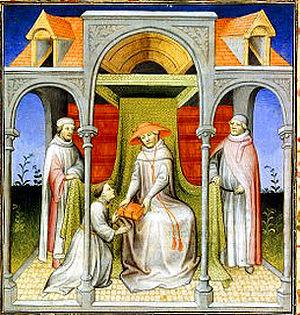
Le cardinal de Périgord et Guillaume de Boldensele
Hélie de Talleyrand-Périgord, né en 1301, mort en 1364, fils d'Hélie VII, comte de Périgord, et de Brunissende de Foix, fut cardinal-prêtre de Saint-Pierre-aux-Liens, puis cardinal-évêque d'Albano et doyen du Collège des cardinaux.
Guillaume de Boldensele était un voyageur dominicain allemand originaire de Basse-Saxe.